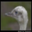
Label: bird